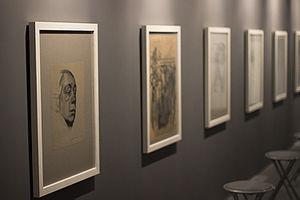
Le Muséum Jorge Rando est le premier musée expressionniste d'Espagne. Dédié au peintre Jorge Rando, il a son œuvre et temporairement celle d'artistes nationaux et internationaux liés à cette tendance. Il a été officiellement inauguré le 28 mai 2014.